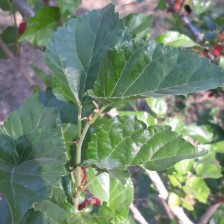
Variety: ChiangMai60